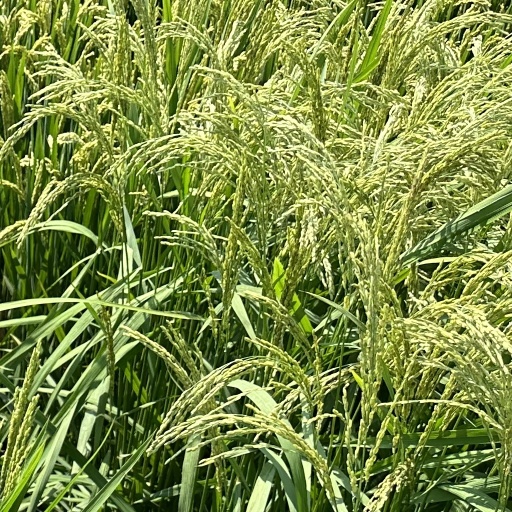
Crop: rice